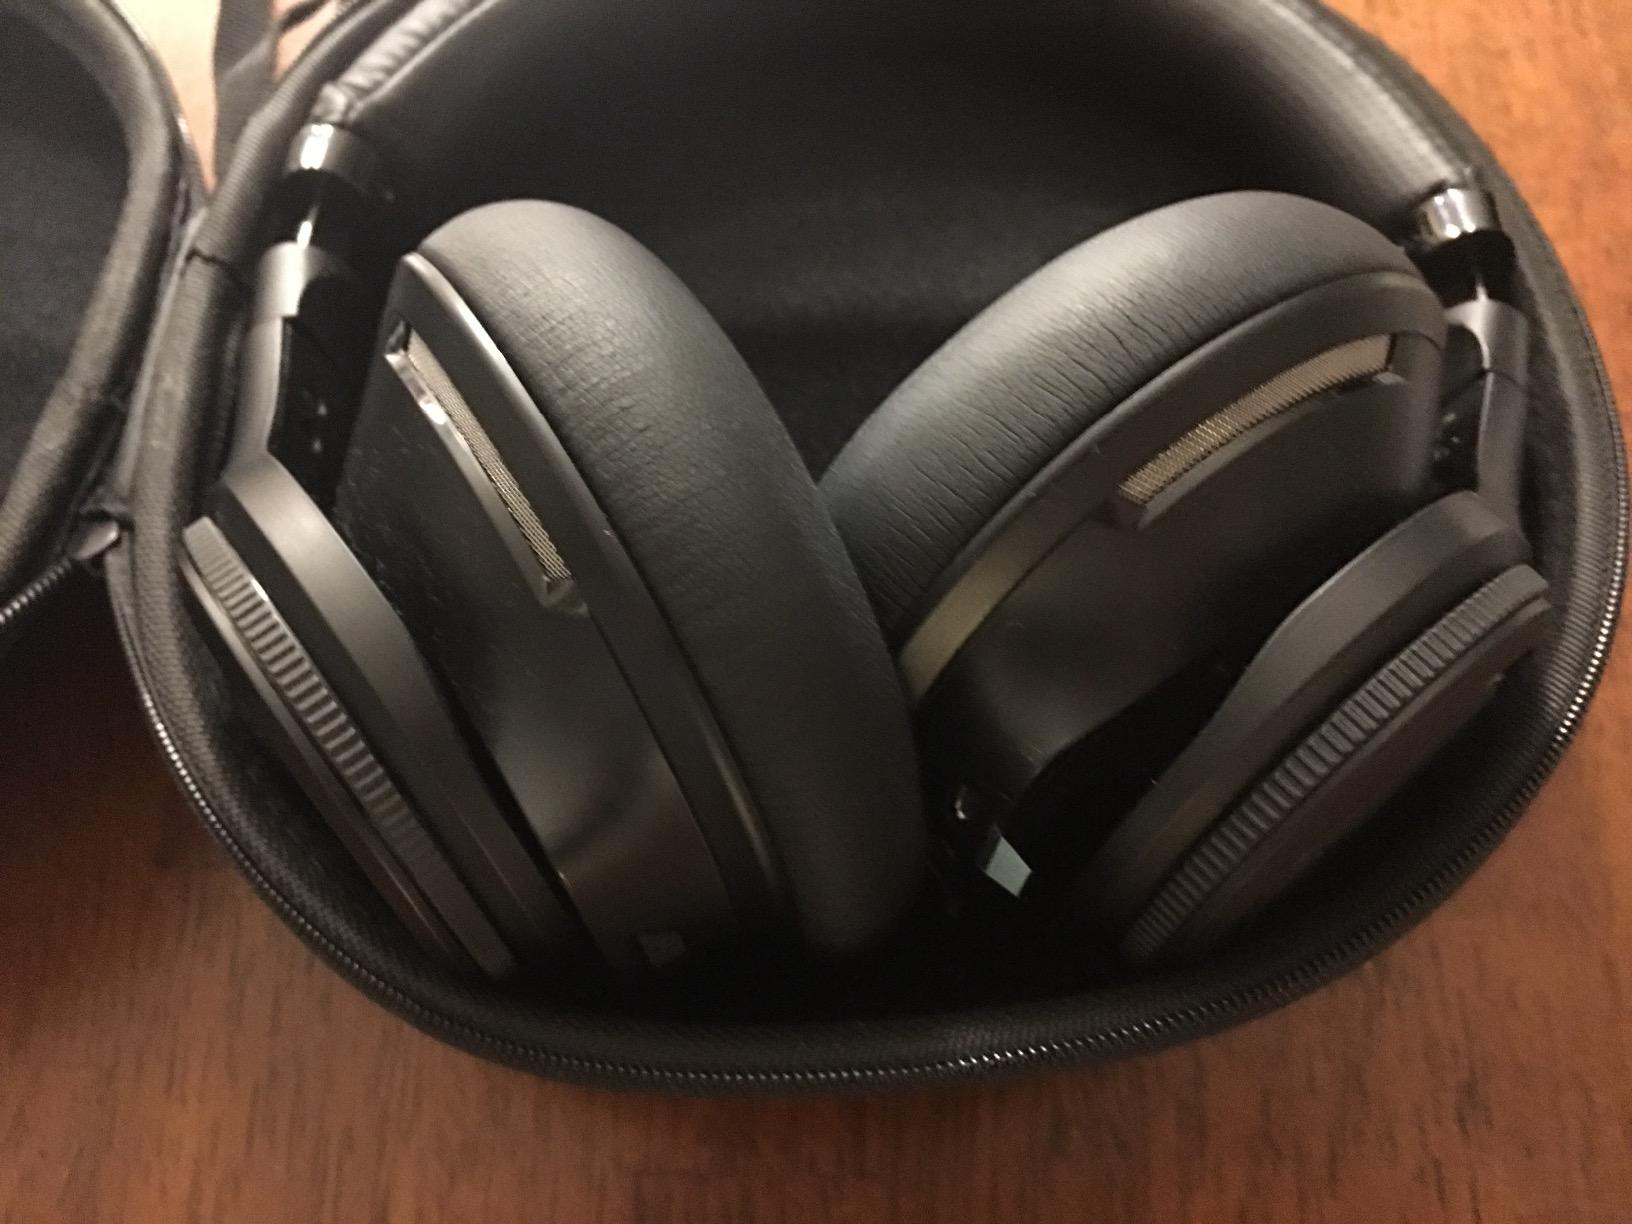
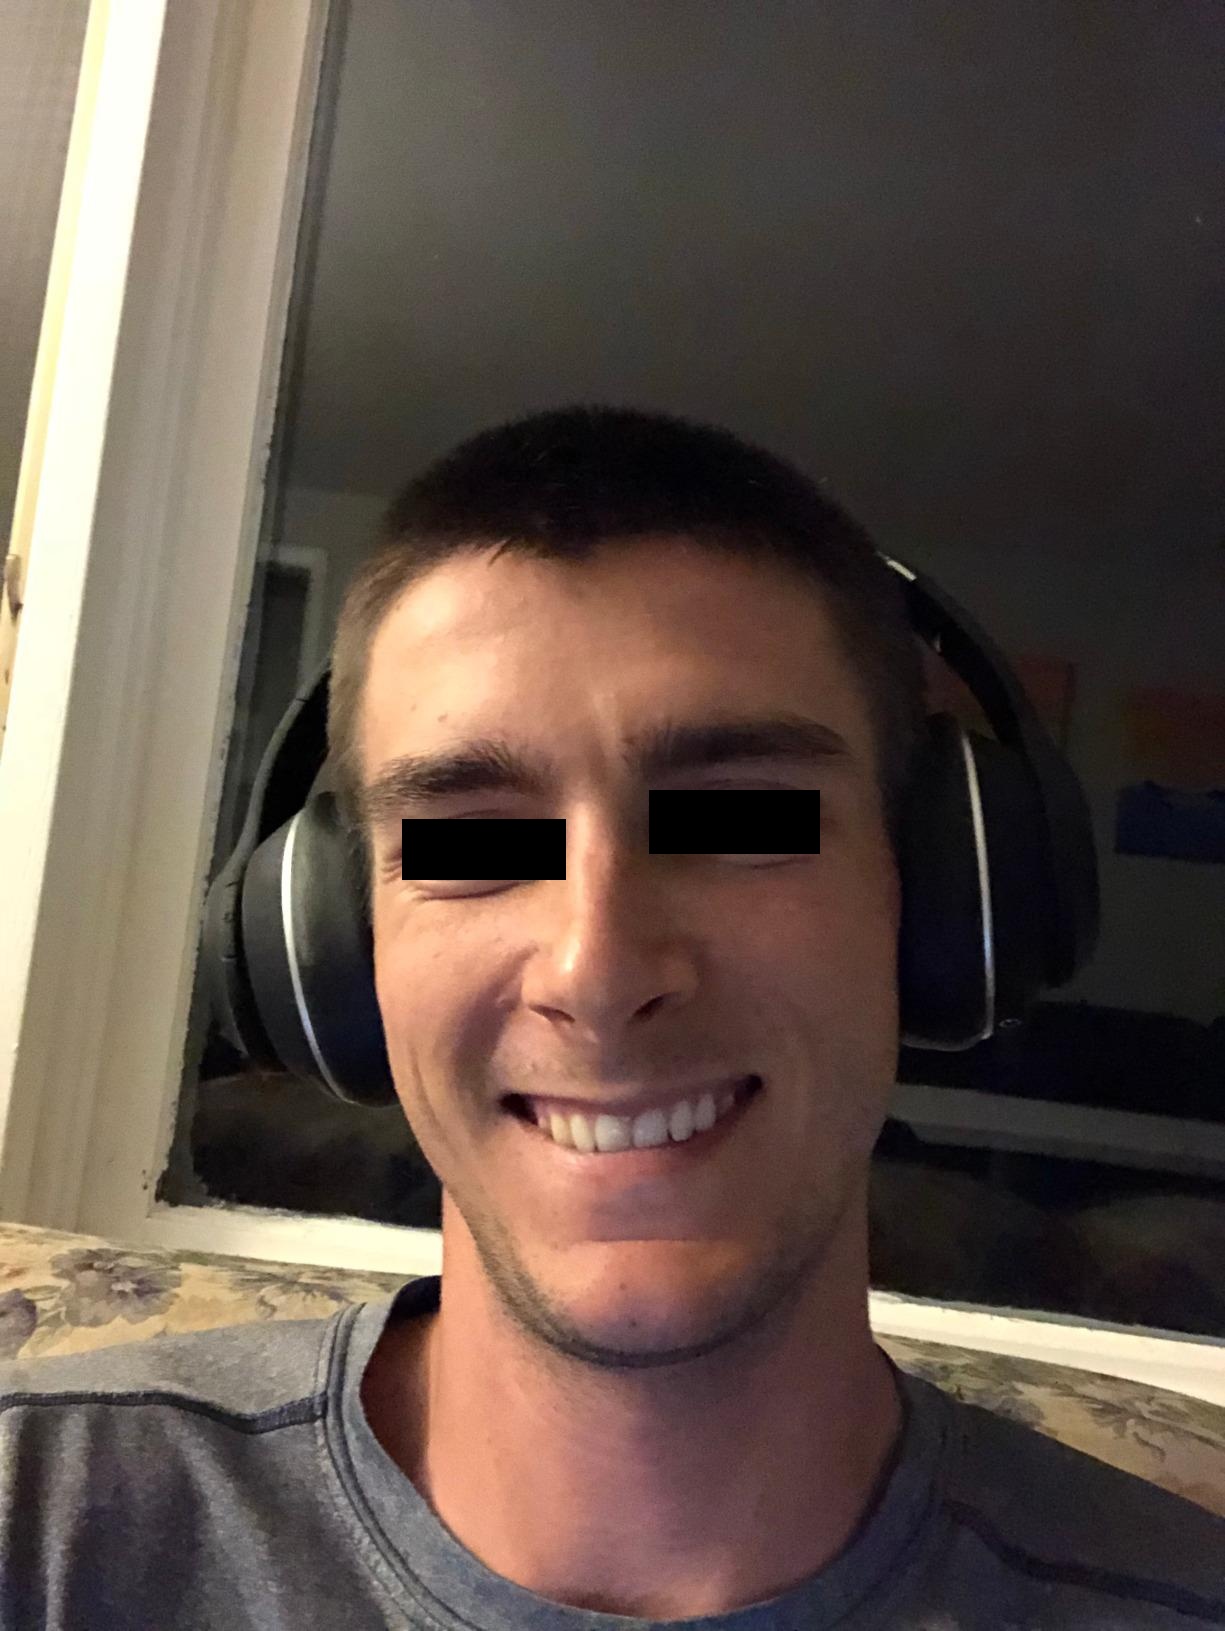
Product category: headphones
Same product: no